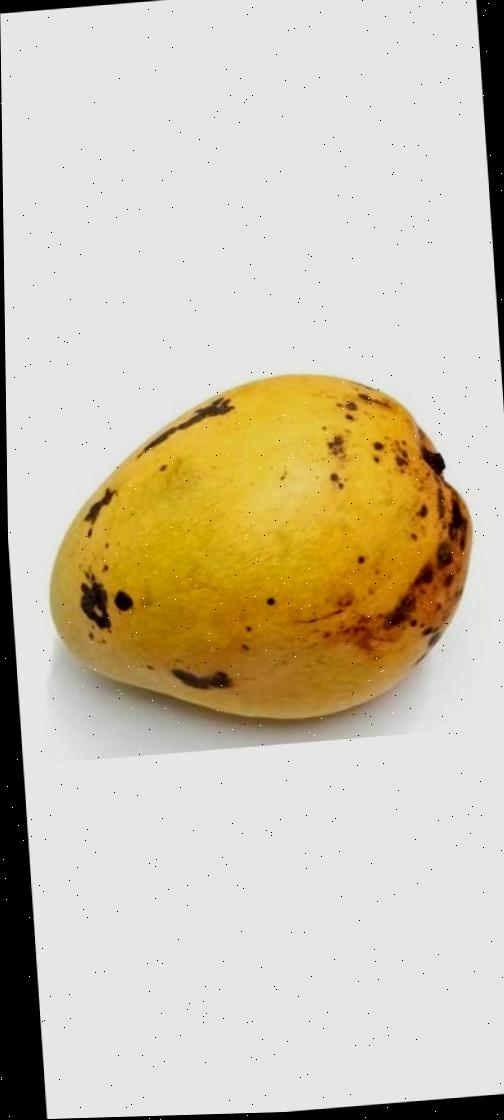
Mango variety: Bari-11